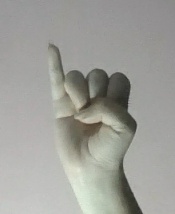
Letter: meem